Lingchi

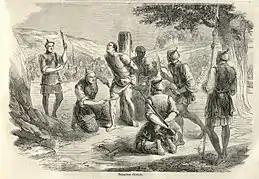
An 1858 illustration from the French newspaper "Le Monde illustré", of the "lingchi" execution of a French missionary, Auguste Chapdelaine, in China

Lingchi (IPA:), usually translated "slow slicing" or "death by a thousand cuts", was a form of torture and execution used in China from roughly 900 until it was banned in 1905. It was also used in Vietnam and Korea. In this form of execution, a knife was used to methodically remove portions of the body over an extended period of time, eventually resulting in death. "Lingchi" was reserved for crimes viewed as especially heinous, such as treason. Even after the practice was outlawed, the concept itself has still appeared across many types of media.